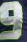
Number: 9